Mickey Welch

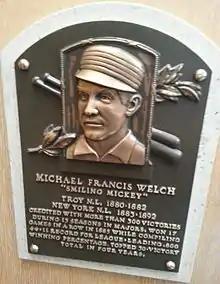
Welch's plaque at the National Baseball Hall of Fame and Museum

After retiring as a player, Welch lived in Holyoke, Massachusetts. He joined an Elks lodge and remained in the organization for more than 50 years. He owned a saloon for a while and after he sold it, he went into the dairy business with one of his sons. Welch spent summers in New York. He worked as an attendant at the Polo Grounds. In a 1911 book on baseball history, Welch was described as the owner of a hotel in Troy, New York. In 1912, he returned to New York, serving as an usher at the Polo Grounds and captivating fans with tales of his playing days.